SAIL Amsterdam

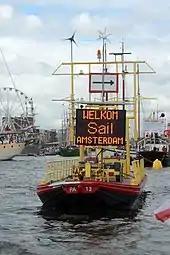
Welcome to Sail Amsterdam

Smaller events included an exposition of yacht building and a parade of carnavalesque floating creations.